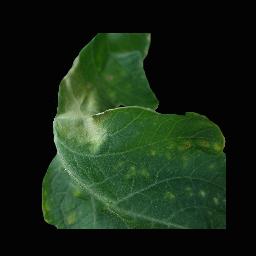
Label: Tomato___Late_blight